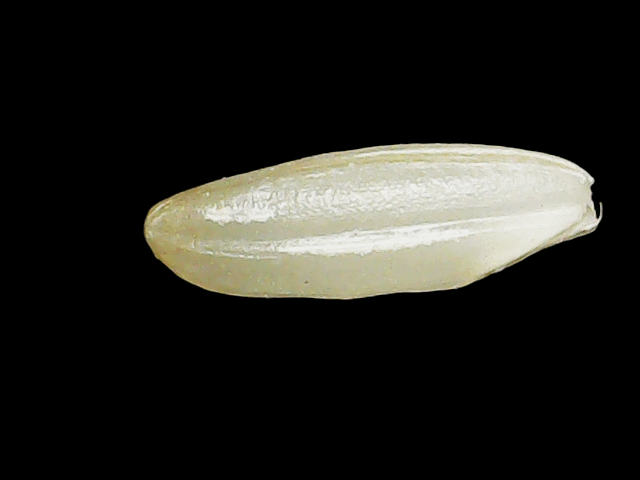
Rice variety: Binadhan23